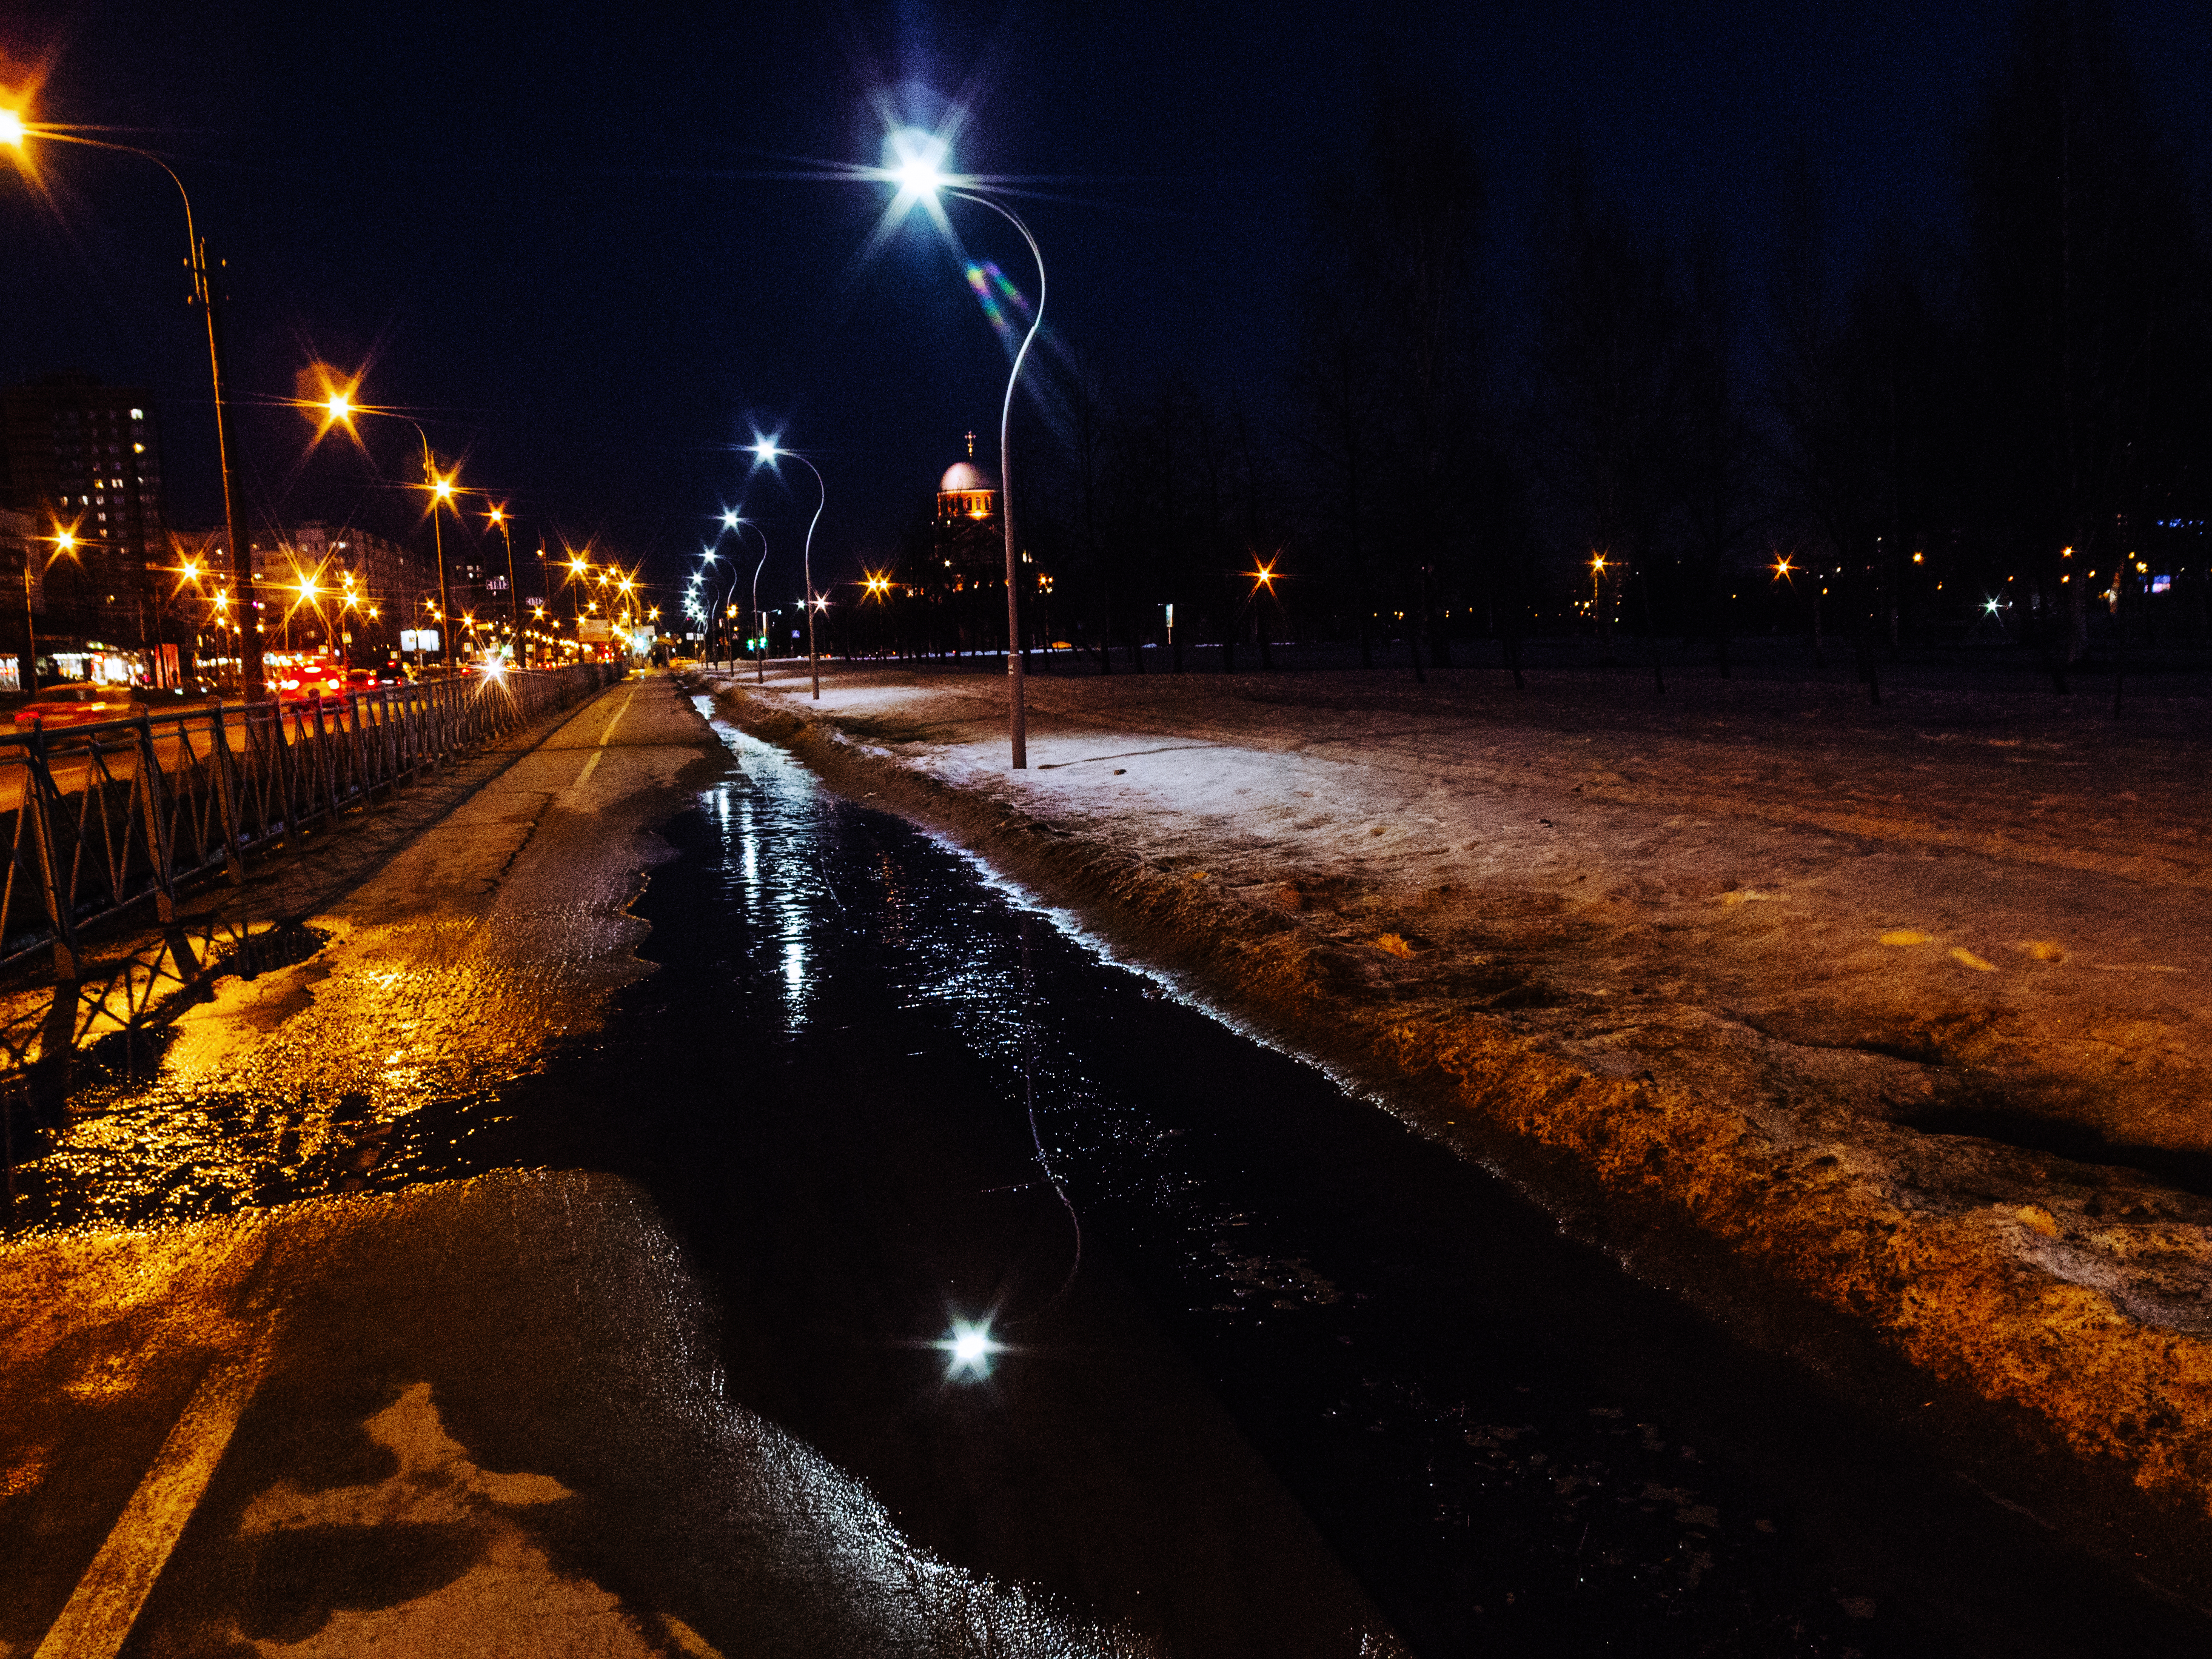
images, street light, automotive lighting, light, road surface, asphalt, lighting, sky, electricity, thoroughfare, road, headlamp, Tints and shades, city, midnight, tree, darkness, landscape, lens flare, evening, electric blue, street, horizon, lane, night, light fixture, event, Security lighting, public utility, tar, natural landscape, reflection, winter, precipitation